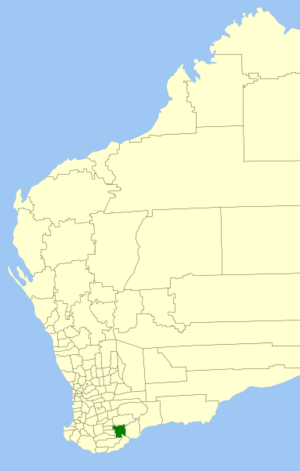
Le Comté de Gnowangerup est une zone d'administration locale au sud de l'Australie-Occidentale en Australie. Le comté est situé à 120 km au nord d'Albany et à 370 kilomètres au sud-est de Perth, la capitale de l'État.